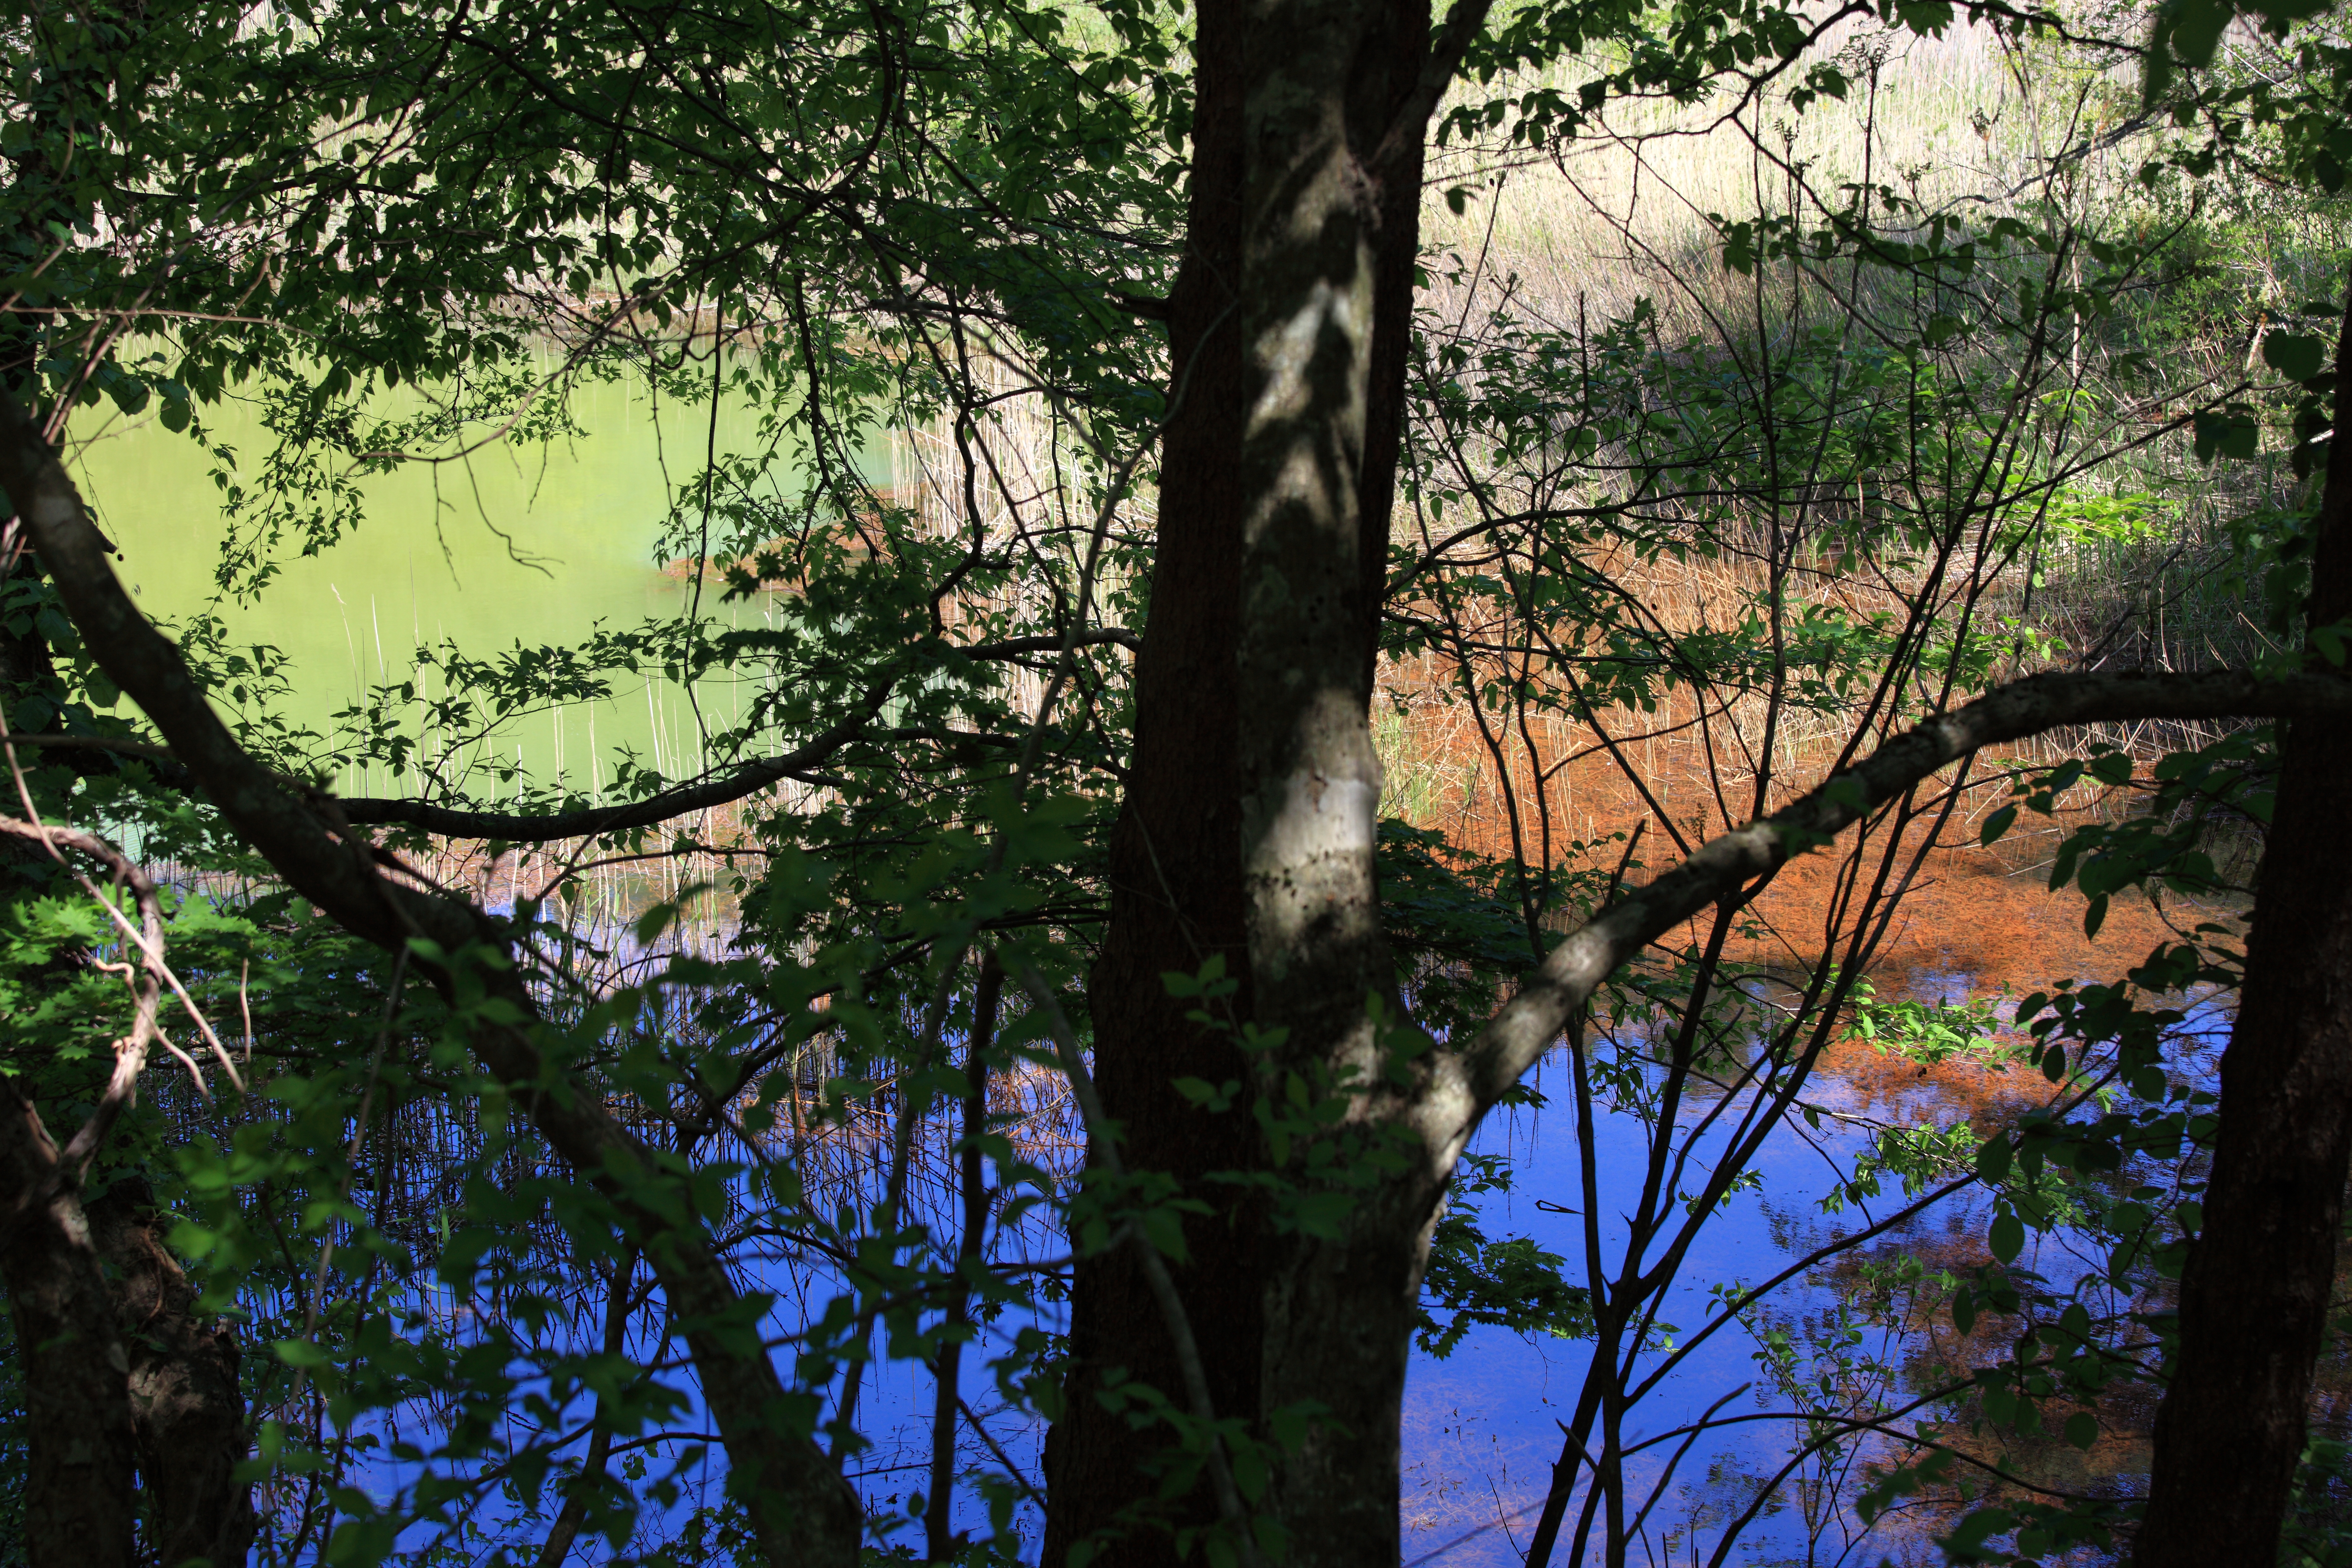
tree, nature, forest, swamp, wilderness, branch, plant, trail, sunlight, leaf, flower, lake, reflection, high, jungle, autumn, botany, flora, rainforest, 5d, hires, woodland, habitat, markii, ecosystem, hi, res, resolution, fukushima, goshikinuma, yamagun, natural environment, woody plant